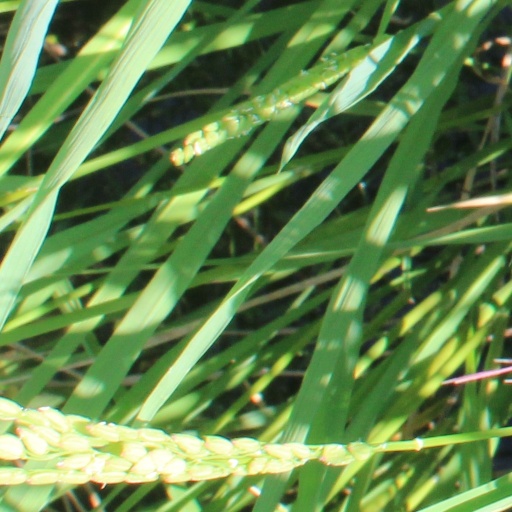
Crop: rice